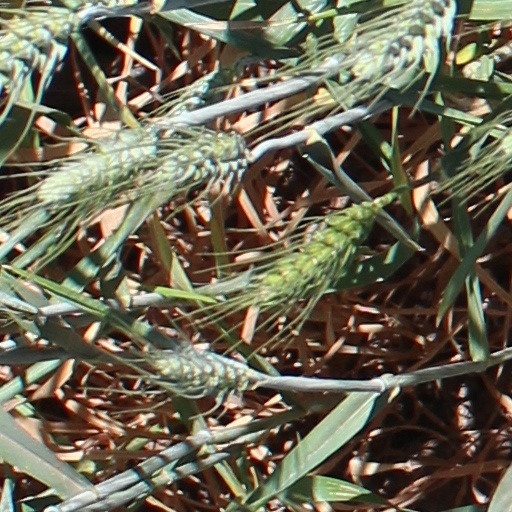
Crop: wheat